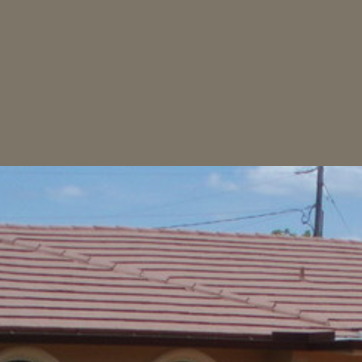
Material: sky